Qiu Zhu

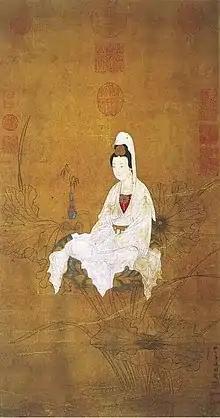
"White Robed Guanyin", collection of the National Palace Museum, Taipei

Qiu Zhu, commonly known as Miss Qiu and by her art name Duling Neishi, was a Chinese painter during the Ming dynasty, noted for paintings with figures (rather than landscapes), including several depictions of the goddess Guanyin.